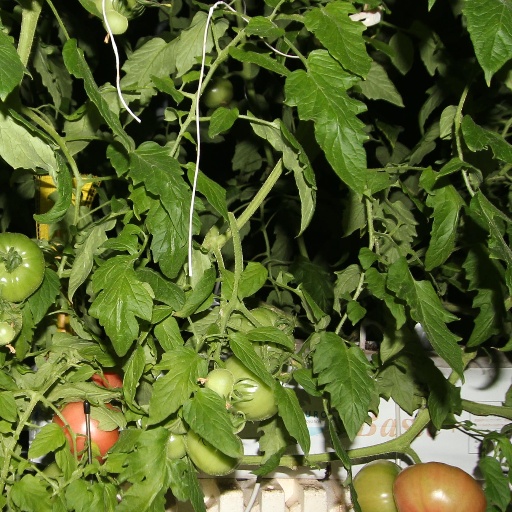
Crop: tomato